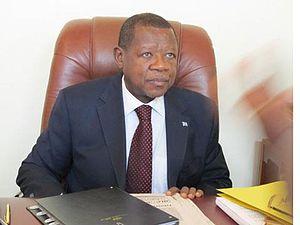
Lambert Mende, ministre congolais des Communications